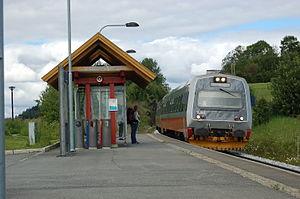
La gare de Røstad est une halte ferroviaire de la Nordlandsbanen, située dans la commune de Levanger dans le comté et région de Trøndelag.